Lili Marberg

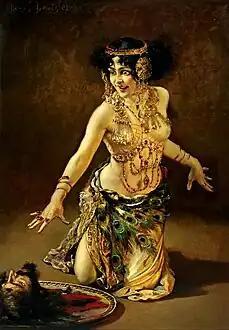
"Tanz der Salomé", painting by Leopold Schmutzler, c. 1905, The Jack Daulton Collection, Los Altos Hills, California

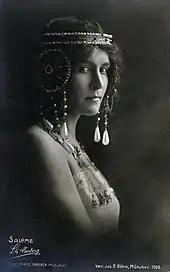
"Lili Marberg" (as Salome), photographed by Franz Grainer, 1905

Marberg caused a sensation in the title role of Oscar Wilde's "Salome" in 1903, which remained in the repertoire for five years. She was depicted in the role by Leopold Schmutzler, performing the dance of seven veils; she was possibly also the model for a painting of Salome by Franz von Stuck.